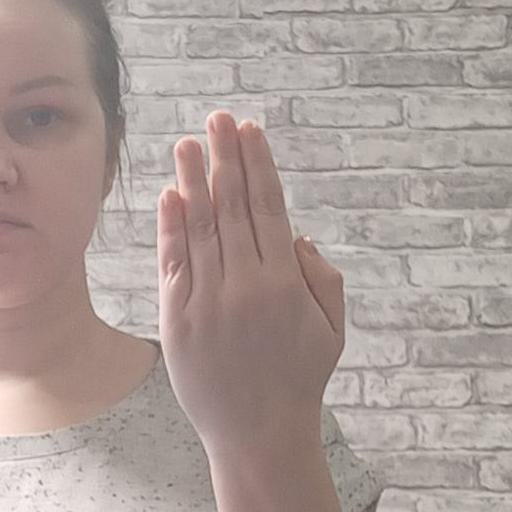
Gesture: stop_inverted